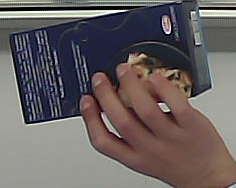
Product: barilla_lasagne